Għajn Barrani

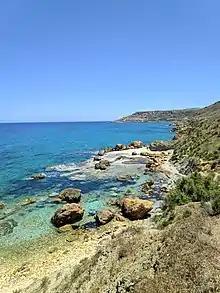
Swimming area in Għajn Barrani

Għajn Barrani (English: "Foreigner’s Spring") is a stretch of cliffs located along the north of Gozo, Malta, from Marsalforn to Ramla Bay. The area consists of flat terrain, rocks and clay slopes.